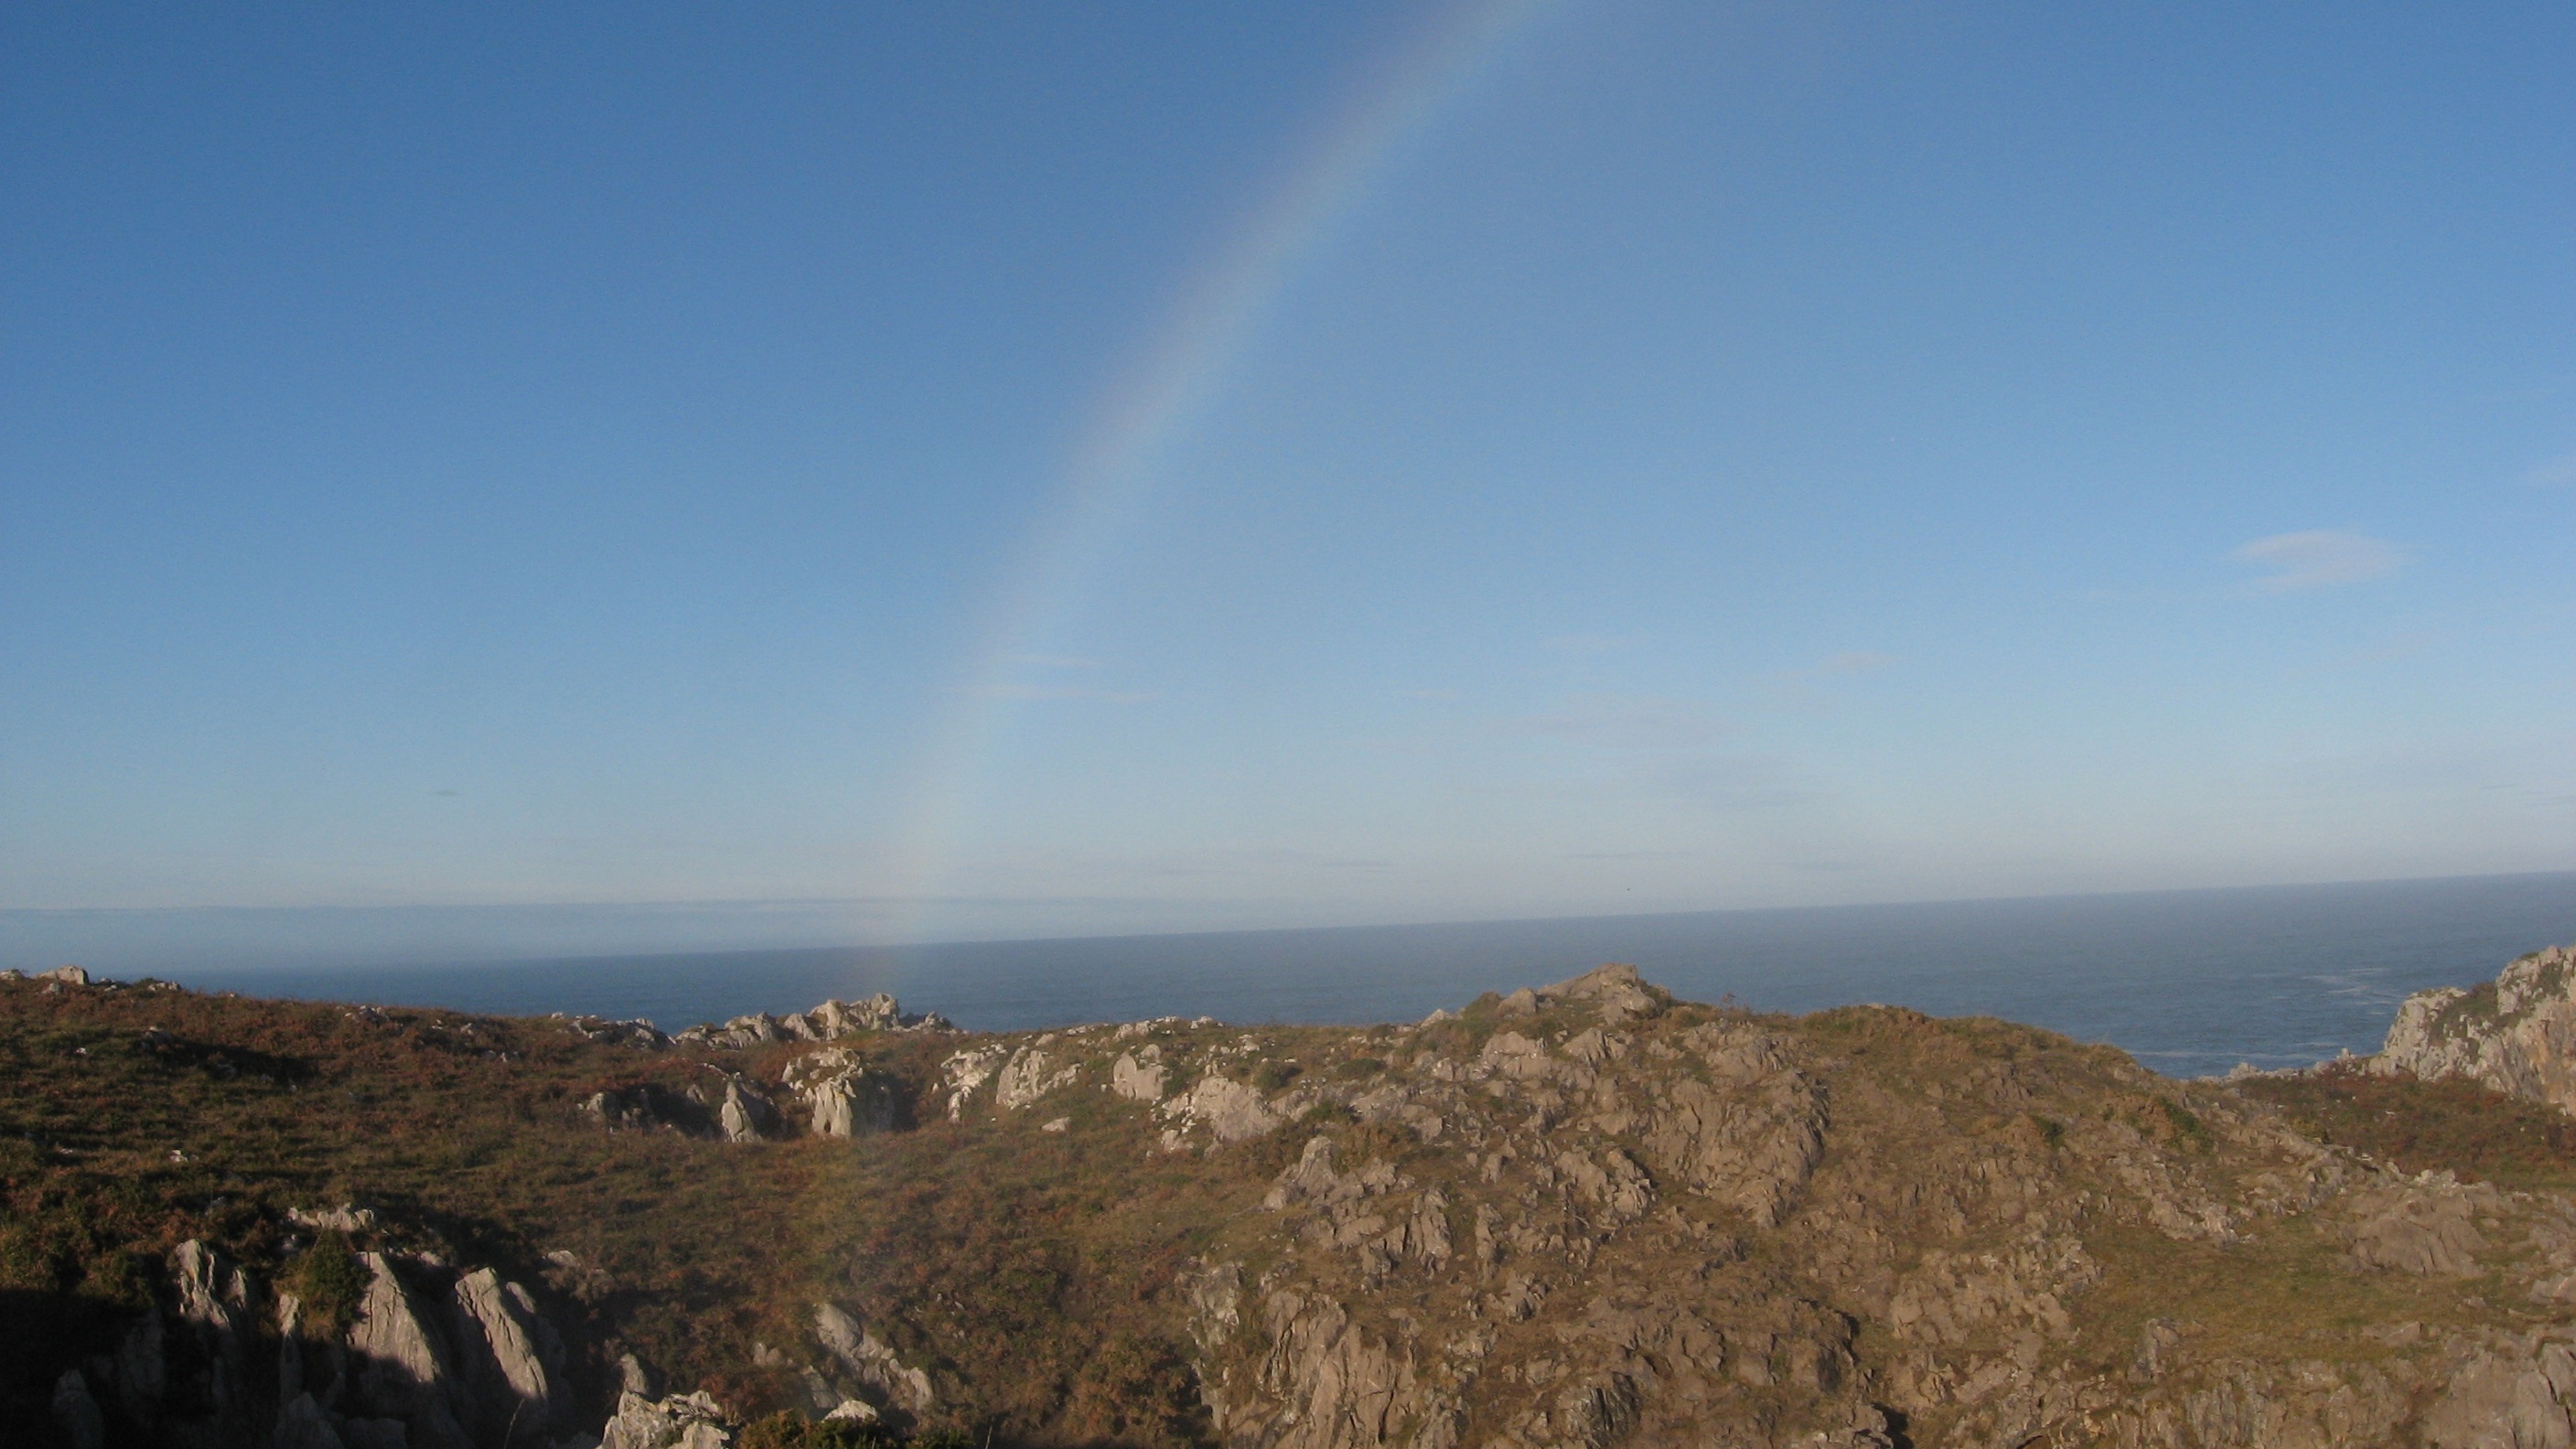
landscape, sea, horizon, mountain, cloud, sky, sun, hill, mountain range, summer, rocky, ridge, summit, rainbow, mountains, badlands, plateau, see, ecosystem, meteorological phenomenon, mountainous landforms